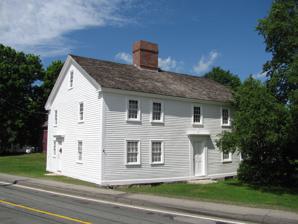
Building: Rev. Daniel Putnam House
Country: United States of America
Year built: 1720
Historic house in Massachusetts, United States United States historic place Rev. Daniel Putnam House U.S. National Register of Historic Places Rev. Daniel Putnam House Show map of Massachusetts Show map of the United States Location 27 Bow Street, North Reading, Massachusetts Coordinates 42°34′27″N 71°4′40″W / 42.57417°N 71.07778°W / 42.57417; -71.07778 Built 1720 Architectural style Colonial MPS First Period Buildings of Eastern Massachusetts TR NRHP reference No. 90000176 Added to NRHP March 9, 1990 Rev. Daniel Putnam House is a historic late First Period colonial house in North Reading, Massachusetts . Built in 1720, it is a 2 + 1 ⁄ 2 -story wood-frame structure, five bays wide, with a side-gable roof, central chimney, and a Federal/Greek Revival entry surround.  The house is distinctive in having an extremely well-preserved interior chamber, with intact plaster and paint. The house is owned by the town of North Reading. It is the headquarters of the North Reading Historical and Antiquarian Society.  The house is open Society meetings and for special events. The house was added to the National Register of Historic Places in 1990. See also National Register of Historic Places listings in Middlesex County, Massachusetts References